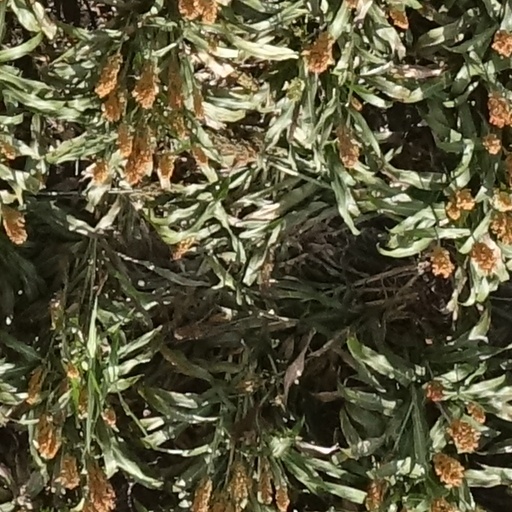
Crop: sorghum